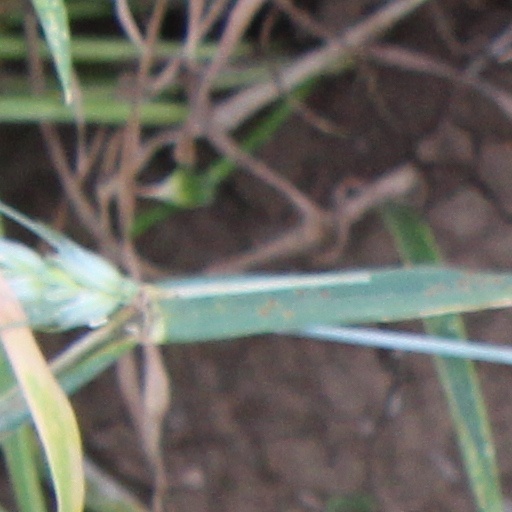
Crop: wheat